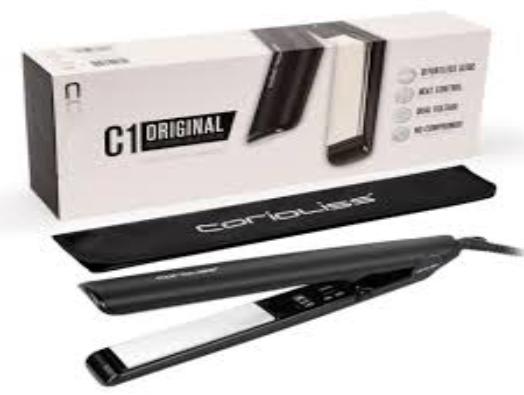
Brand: corioliss
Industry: Necessities